Broseley

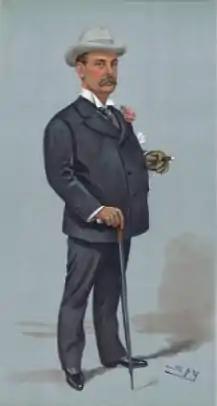
Thomas Salter Pyne, in "Vanity Fair", 1900

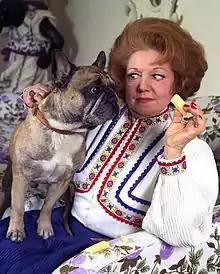
Hermione Baddeley, 1970s

The town's name passed to Broseley, Missouri, US, founded in 1915 by William N. Barron and named in honour of his English wife's home town.